Fjågesund Church

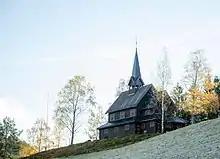
View of the church

The Old Kviteseid Church served the parish of Kviteseid for centuries. The old church was located in the central part of the parish. Over the years, the village of Kviteseid grew up around the northern end of the lake Sundkilen and the old church stood about to the south of there, along the lake Kviteseidvatnet. In 1869, the parish priest moved from the old rectory by the church to a new rectory in the village. In the late 1800s, it was decided to move the Kviteseid Church to the village of Kviteseid, and to compensate for moving it further to the northwest, the parish would also build a brand new church at Fjågesund to serve the eastern part of the parish. Because of the small size of the parish, it took many years to raise the money needed to construct both new churches.